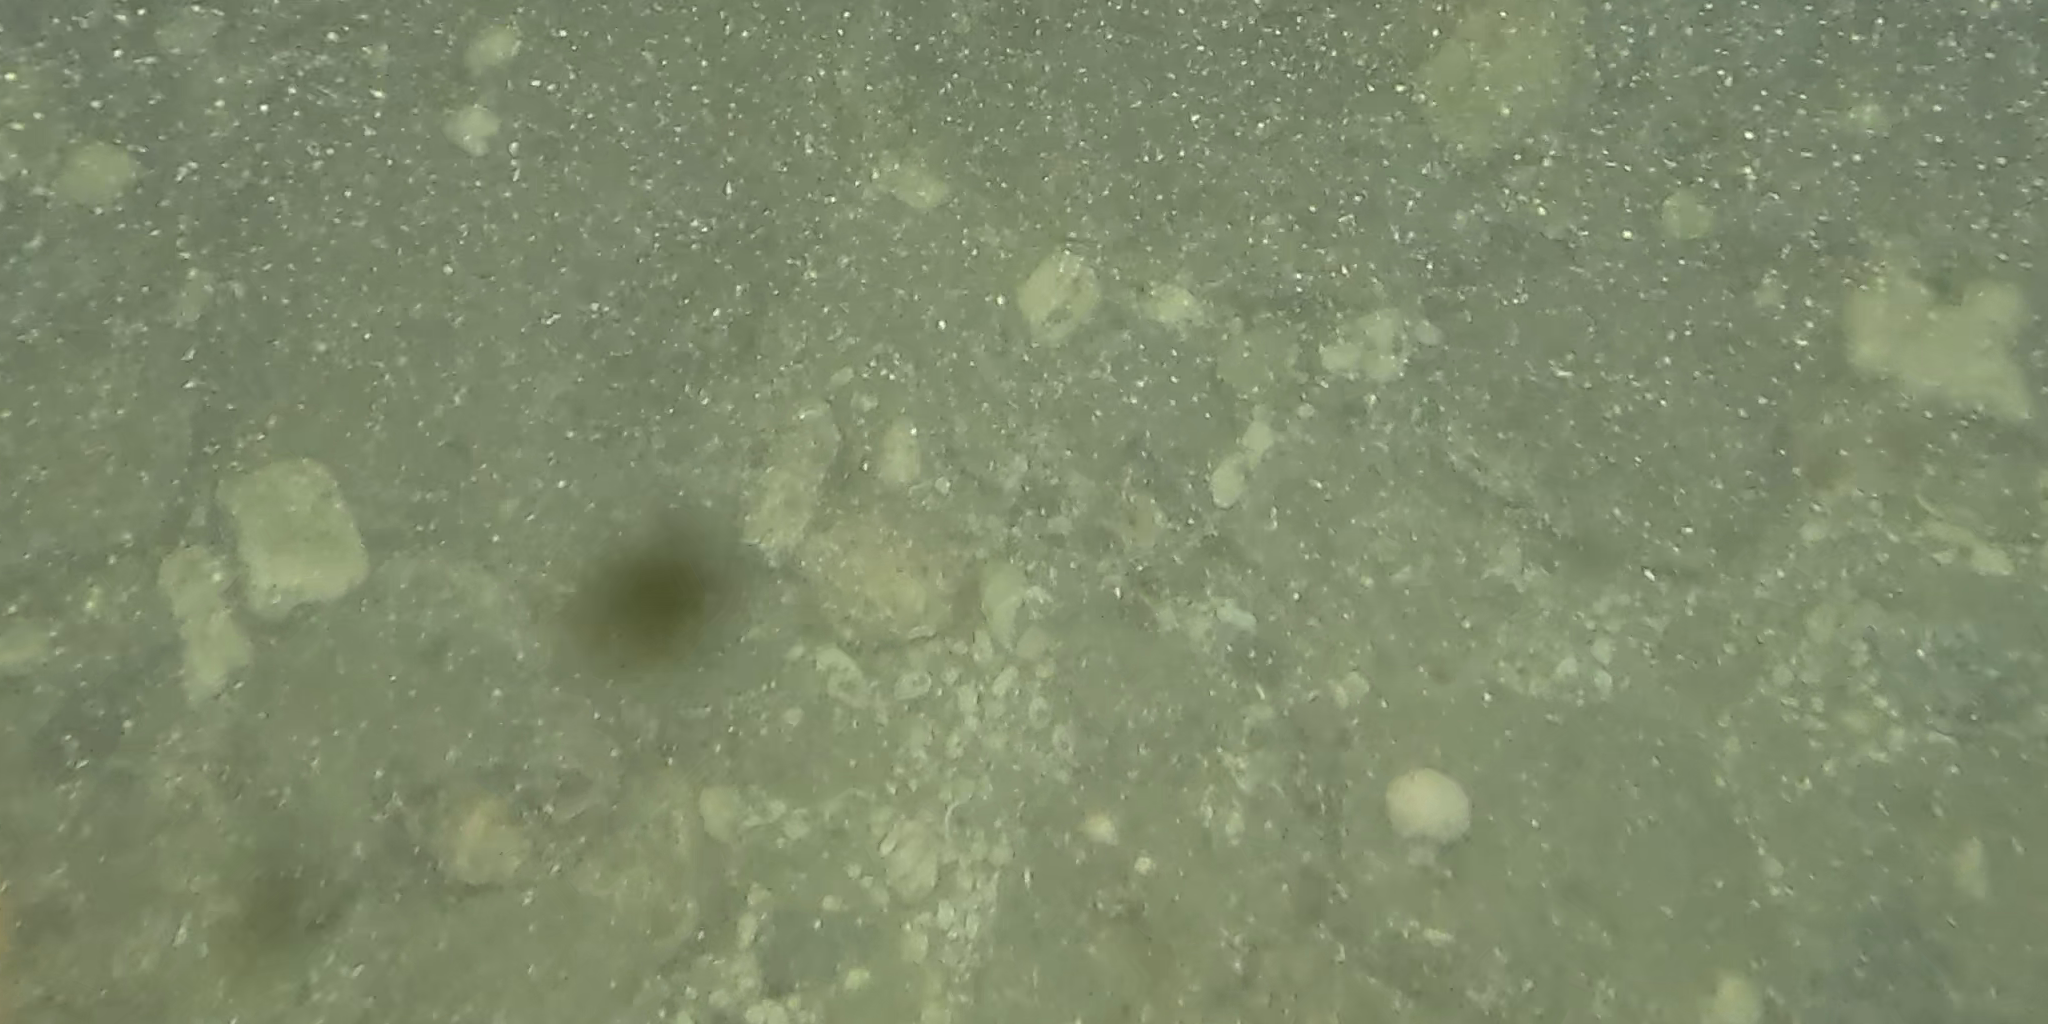
Seabed habitat: stone